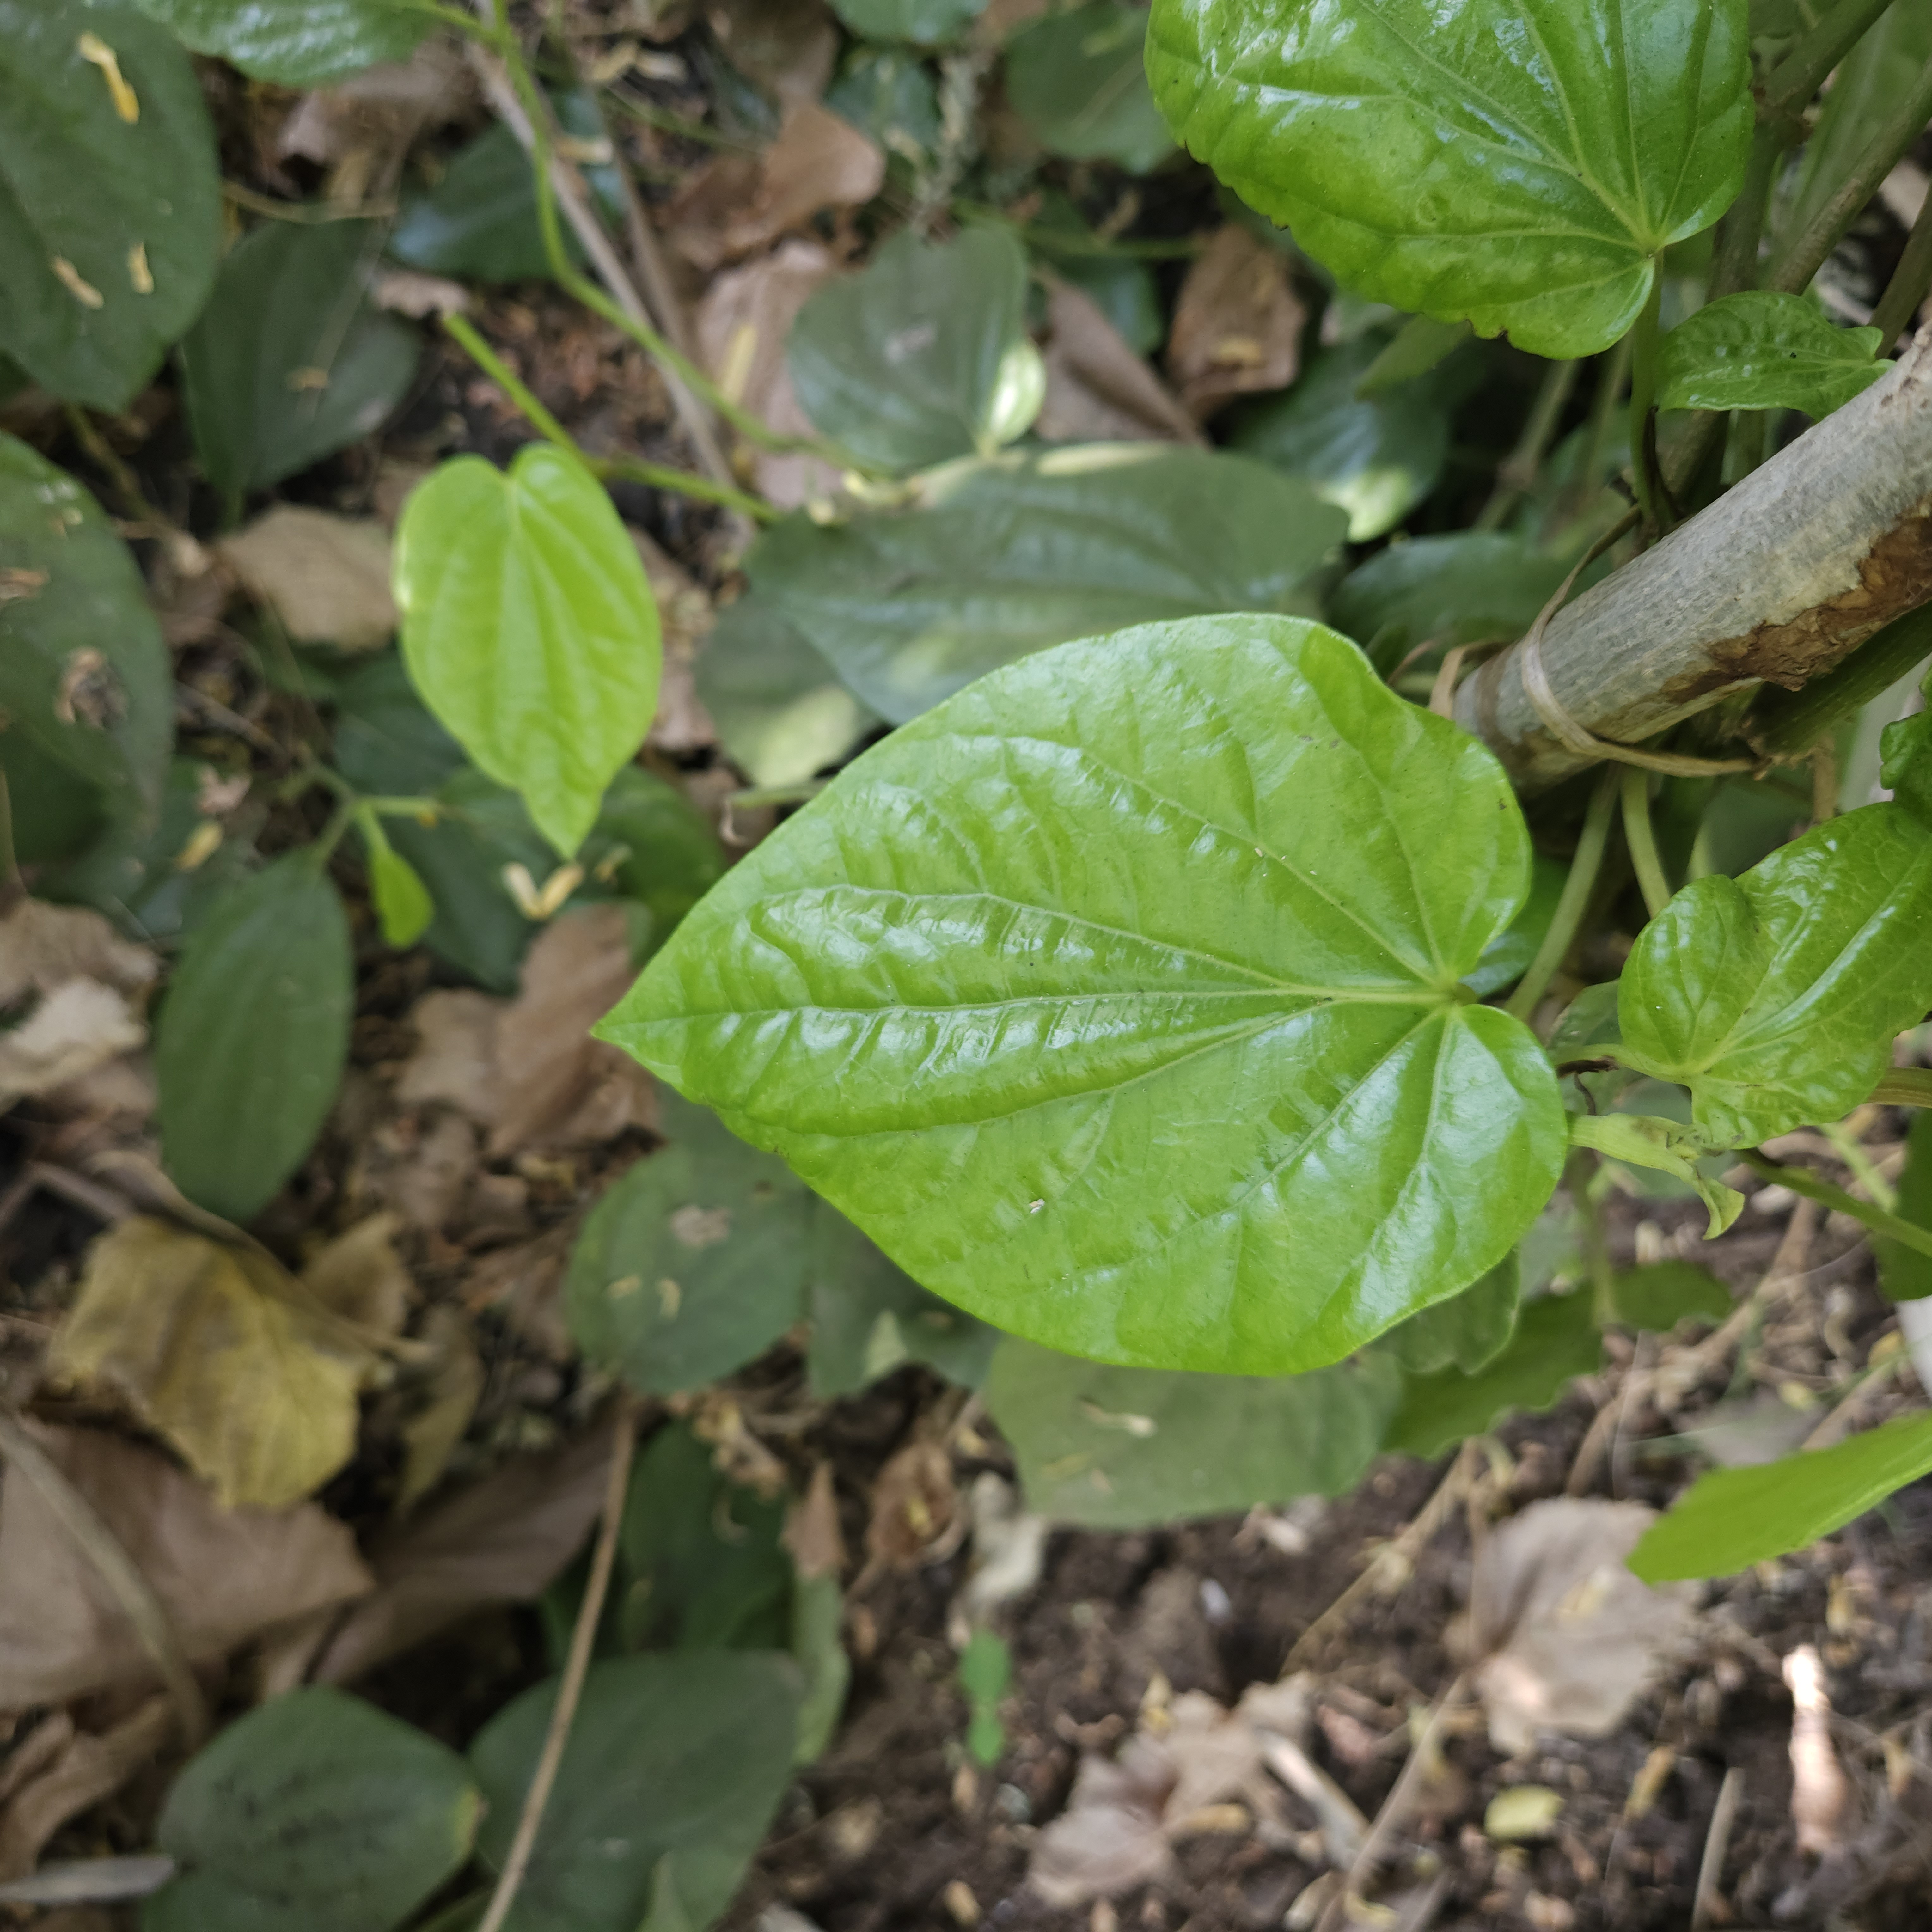
Label: Healthy